Karen Black

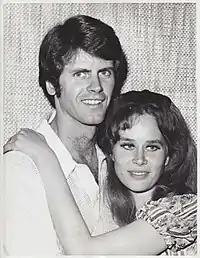
With Skip Burton, 1973

Black was born Karen Blanche Ziegler on July 1, 1939, in Park Ridge, Illinois, the third child of Elsie Mary (née Reif), a writer of several prize-winning children's novels, and Norman Arthur Ziegler, an engineer and businessman. Her paternal grandfather was Arthur Charles Ziegler, a classical musician and first violinist for the Chicago Symphony Orchestra. She had a brother and a sister, Gail Brown. Black was of German, Czech, and Norwegian descent. The Zieglers came to the United States from Neukirch, Württemberg, Germany.